Lorenzo (film)

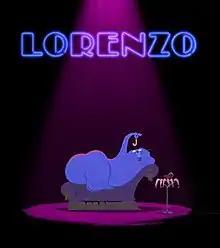

Lorenzo is an American animated short film produced by Walt Disney Feature Animation about a cat, Lorenzo, who is "dismayed to discover that his tail has developed a personality of its own". The short was directed by Mike Gabriel and produced by Baker Bloodworth. It premiered at the Florida Film Festival on March 6, 2004, and later appeared as a feature before the film "Raising Helen", but it did not appear on the DVD release of the film. It is based on an original idea by Joe Grant, who started working on the film in 1949, but it was eventually shelved. It was later found along with "Destino". The short was intended to be one of the segments for the proposed but ultimately abandoned "Fantasia 2006". It was included on the "Walt Disney Animation Studios Short Films Collection" Blu-ray/DVD set released on August 18, 2015.